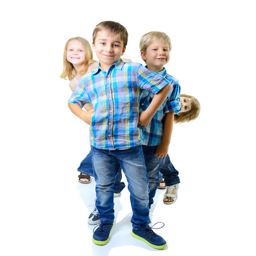
happy smiling children friends have fun together , on a white background photo